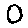
Label: 0